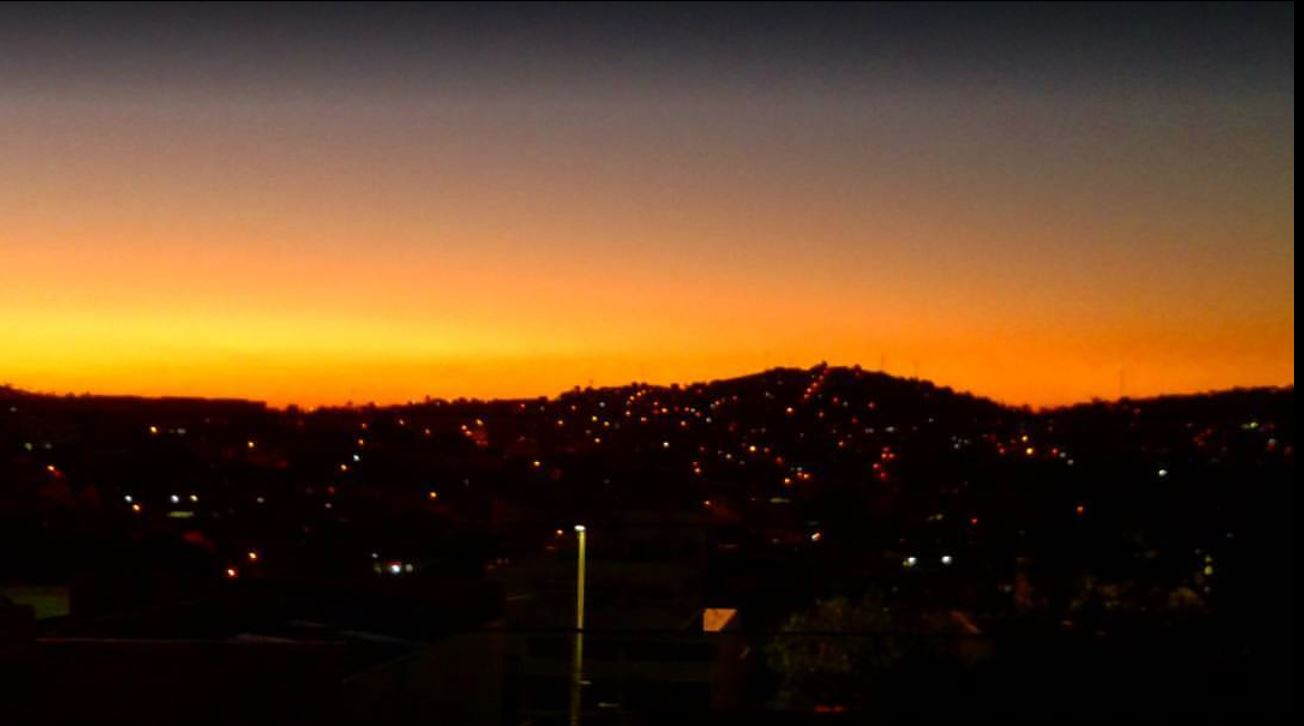
Fire: no
Smoke: no